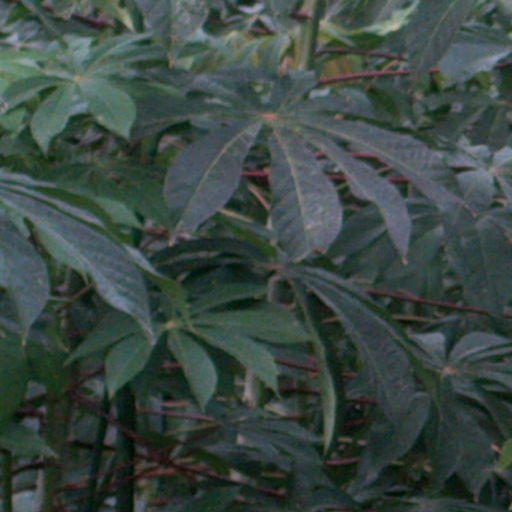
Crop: cassava